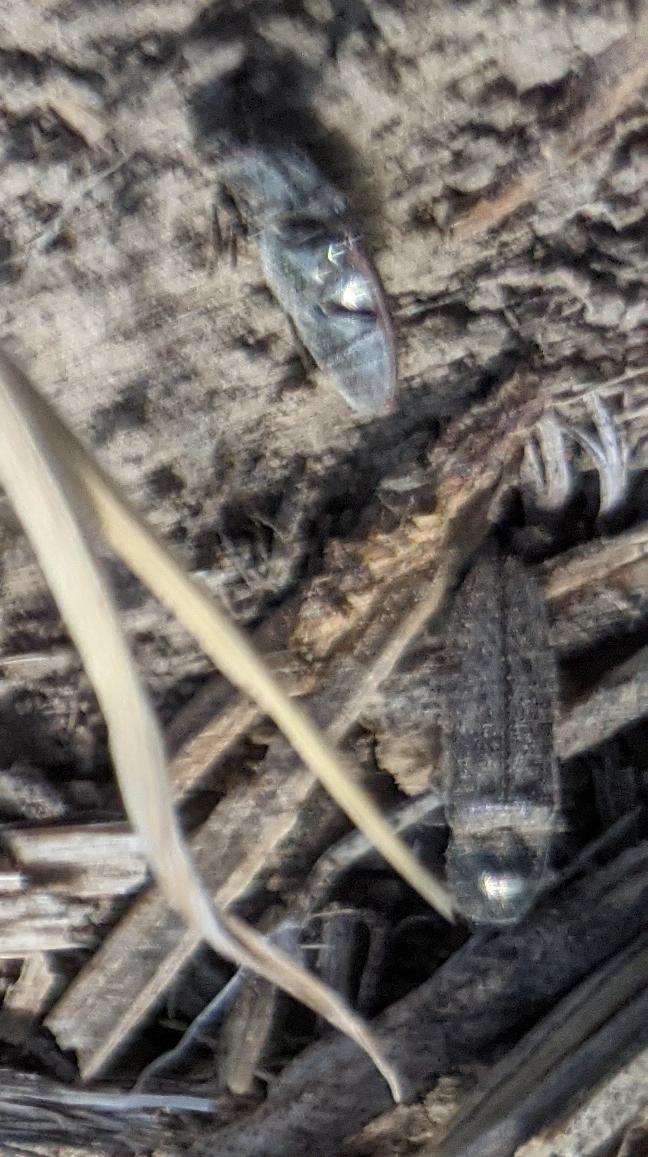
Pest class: clickbeetles_wireworms